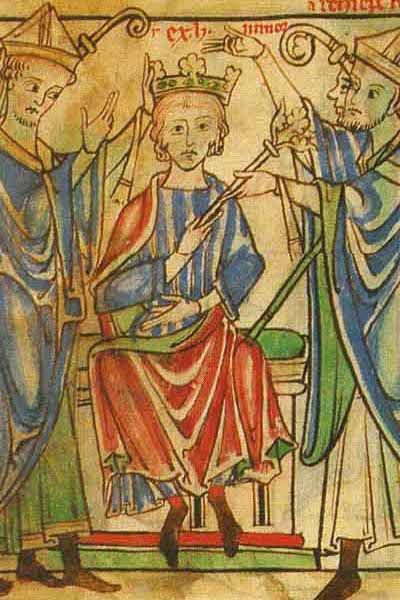
เฮนรียุวกษัตริย์

เฮนรี หรือที่เรียกกันว่า ยุวกษัตริย์ (; 28 กุมภาพันธ์ ค.ศ. 1155 — 11 มิถุนายน ค.ศ. 1183) เป็นพระราชโอรสองค์ที่สองในห้าองค์ในสมเด็จพระเจ้าเฮนรีที่ 2 แห่งอังกฤษและอาลีเยนอร์แห่งอากีแตน เฮนรีทรงเป็นยุวกษัตริย์แห่งราชอาณาจักรอังกฤษ, ดยุคแห่งนอร์ม็องดี, Count of Anjou|เคานท์แห่งอองชูและเมน
== ชีวิตช่วงแรก Henry The Young King WRITTEN BY: The Editors of Encyclopaedia Britannica ==
ไฟล์:Coronation of Henry the Young King - Becket Leaves (c.1220-1240), f. 3r - BL Loan MS 88 3.jpg|thumb|ยุวกษัตริย์กับพระเจ้าเฮนรีที่ 2 ที่งานเลี้ยงฉลองการราชาภิเษก
พระราชสมภพเมื่อ 28 กุมภาพันธ์ ค.ศ. 1155 ที่ลอนดอน พระโอรสคนที่สองของพระเจ้าเฮนรีที่ 2 แห่งอังกฤษกับอาลีเยนอร์แห่งอากีแตน|เอลินอร์แห่งอากีแตน หลังการสิ้นพระชนม์ของพระเชษฐา วิลเลียม ในปี ค.ศ. 1156 พระองค์ถูกมองว่าเป็นผู้สืบทอดตำแหน่งในอังกฤษ นอร์ม็องดี และอ็องฌูของพระบิดา
ในปี ค.ศ. 1158 เฮนรีที่มีพระชนมายุเพียง 3 พรรษาถูกจับหมั้นหมายกับมาร์เกอรีตแห่งฝรั่งเศส สมเด็จพระราชินีแห่งฮังการี|มาร์เกอรีต พระธิดาของพระเจ้าหลุยส์ที่ 7 แห่งฝรั่งเศสกับพระมเหสีคนที่ 2 โดยมีเงื่อนไขว่าสินสอดติดตัวของมาร์เกอรีตจะเป็นเวอแซ็ง แคว้นชายแดนระหว่างนอร์ม็องดี (ที่ตอนนั้นอยู่ในการครอบครองของอังกฤษ) กับฝรั่งเศส พระเจ้าเฮนรีที่ 2 ใช้ประโยชน์จากปัญหาทางการเมืองของสมเด็จพระสันตะปาปาอเล็กซานเดอร์ที่ 3|พระสันตะปาปาอเล็กซานเดอร์ที่ 3 ทำให้พระสันตะปาปาอนุญาตให้เฮนรีกับมาร์เกอรีตได้แต่งงานกันในปี ค.ศ. 1160
ในวันที่ 14 มิถุนายน ค.ศ. 1170 เฮนรีน้อยได้รับได้รับการสวมมงกุฎ (ที่ในทางทฤษฎีหมายความว่าจะได้ปกครองร่วมกับพระบิดา) ที่เวสต์มินสเตอร์แอบบีย์โดยอาร์ชบิชอปโรเจอร์แห่งยอร์ก อันเป็นการแย่งชิงอำนาจพิเศษมาจากอาร์ชบิชอปแห่งแคนเทอร์บรี ทำให้ความขัดแย้งของพระเจ้าเฮนรีที่ 2 กับอาร์ชบิชอปแห่งแคนเทอร์บรี ทอมัส แบ็กกิต|โธมัส เบ็คเก็ต ยิ่งย่ำแย่ลง และจบลงด้วยการฆาตกรรมเบ็คเก็ตในหกเดือนต่อมา เฮนรีน้อยได้รับการสวมมงกุฎอีกครั้งในวันที่ 27 สิงหาคม ค.ศ. 1172 (ครั้งนี้เป็นการสวมมงกุฎพร้อมกับมาร์เกอรีต) ยุวกษัตริย์ไม่ได้รับการแบ่งปันอำนาจใดๆ จากพระบิดา (คนในยุคเดียวกันและนักประวัติศาสตร์ในยุคต่อมาไม่ได้เรียกพระองค์ว่าพระเจ้าเฮนรีที่ 3)
ด้วยการร่วมมือกับพระมารดาและพระอนุชา ริชาร์ด (อนาคตพระเจ้าริชาร์ดที่ 1 แห่งอังกฤษ|พระเจ้าริชาร์ดที่ 1) กับเจฟฟรีที่ 2 ดยุกแห่งบริตานี|เจฟฟรีย์ พระองค์เกือบล้มล้างอำนาจของพระบิดา พระเจ้าเฮนรีที่ 2 ได้ในปี ค.ศ. 1173 ทรงได้รับการอภัยจากการก่อการปฏิวัติ แต่ก็ลอบวางแผนกับพระเจ้าหลุยส์ที่ 7 ต่อต้านพระบิดาอีกครั้งในปี ค.ศ. 1182–83 พระองค์ทำสงครามแย่งชิงปัวตูกับริชาร์ด และกำลังเตรียมการที่จะต่อสู้กับริชาร์ดอีกครั้งตอนที่สิ้นพระชนม์ในฝรั่งเศสด้วยโรคบิด
ยุวกษัตริย์ได้รับความนิยมมากจนประชาชนของเลอม็องส์กับรูอ็องเกือบทำสงครามแย่งชิงสิทธิ์ในการดูแลพระบรมศพของพระองค์ และในดินแดนที่สืบทอดกันมาทางสายเลือดของพระมารดา พระองค์เป็นอมตะใน "บทเพลงไว้อาลัยแด่ยุวกษัตริย์" ที่แต่งโดยนักขับลำนำทรูบาดูร์ เบร์ทร็อง เดอ โบร์น
== อ้างอิง ==
* W.L. Warren, "Henry II" (London, 1973) ISBN 0-520-03494-5
* O.H. Moore, "The Young King Henry Plantagenet, 1155-83, in History, Literature, and Tradition" (Columbus OH, 1925)
* G. Duby, "William Marshal: the Flower of Chivalry" trans. R. Howard (London, 1986)
* D. Crouch, "William Marshal: Knighthood, War and Chivalry, 1147–1219" (2nd edn, London, 2002)
* D. Crouch, "Tournament" (London, 2005)
* L. Diggelmann, 'Marriage as Tactical Response: Henry II and the Royal Wedding of 1160', "English Historical Review", CXIX, (2004), pp.&nbsp;954–64
* R.J. Smith, 'Henry II's Heir: the "Acta" and Seal of Henry the Young King, 1170-83', "English Historical Review", CXVI, (2001), pp.&nbsp;297–326
== ข้อมูลเพิ่มเติม ==
* ราชอาณาจักรอังกฤษ
== แหล่งข้อมูลอื่น ==
หมวดหมู่:บุคคลที่เกิดในปี พ.ศ. 1698
หมวดหมู่:บุคคลที่เสียชีวิตในปี พ.ศ. 1726
หมวดหมู่:พระมหากษัตริย์อังกฤษ
หมวดหมู่:ราชวงศ์แพลนแทเจอนิต
หมวดหมู่:เคานต์แห่งอ็องฌู
หมวดหมู่:ดยุกแห่งนอร์ม็องดี
หมวดหมู่:รัชทายาทอังกฤษ